History of Taganrog

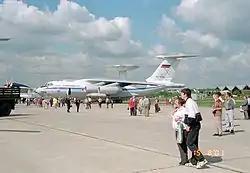
Beriev's A-50.

Soviet power was established in Taganrog on January 22, 1918. Anton Glushko headed the first local soviet. From March to May 1918, the government of the Ukrainian Soviet Republic stayed in Taganrog during Ukraine's occupation by German troops. The Communist Party of Ukraine was founded in the city in April 1918. Taganrog itself was under German occupation May – August 1918. In August 1918, Don Cossacks took the control of the city. In 1919 General Anton Denikin kept his headquarters at the Avgerino mansion.